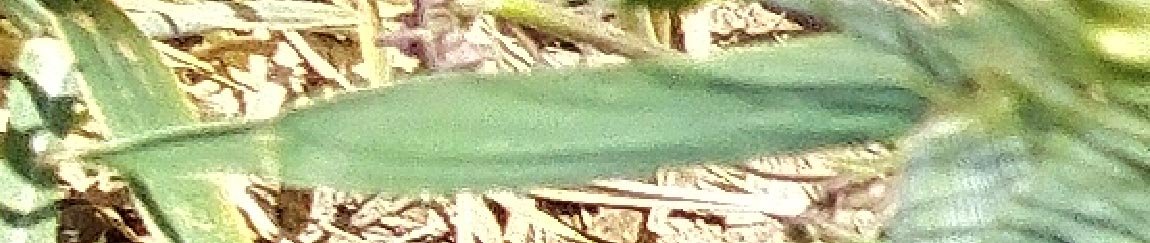
Label: Wheat___Healthy